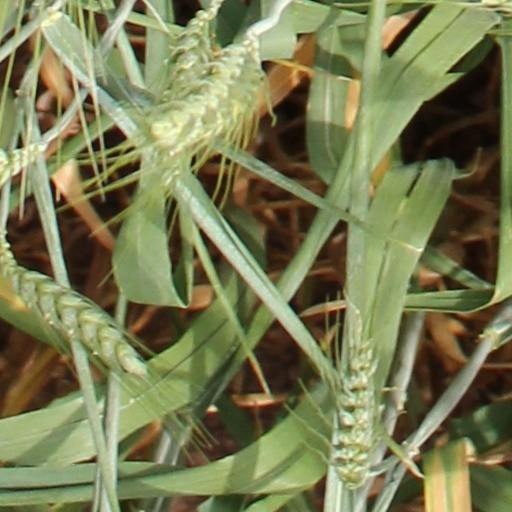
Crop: wheat